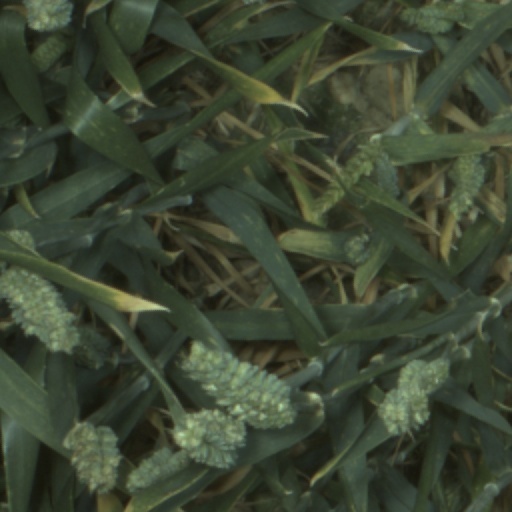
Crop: wheat